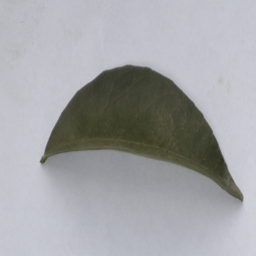
Plant part: leaf
Disease: healthy